Pierre Dominique Garnier

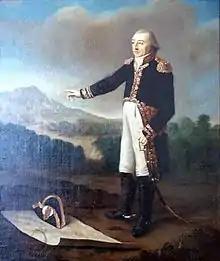
Pierre Dominique Garnier by artist Francesco Pascucci

Pierre Dominique Garnier, born 19 December 1756 – died 11 May 1827, was a French general during the French Revolutionary Wars and Napoleonic Wars. He enlisted in the French royal army in 1773 and served in the French West Indies. At the outbreak of the French Revolution he left his career as an architect and joined the National Guard. Continuing in the army, he enjoyed rapid promotion while fighting in several theaters during the War of the First Coalition. As a general of brigade he fought at Toulon and was elevated to the rank of general of division. After fighting at Loano in late 1795, he found himself under the command of Napoleon Bonaparte for the Montenotte Campaign in April 1796. Bonaparte had little use for Garnier, however. Garnier saw action in Italy during the War of the Second Coalition in 1799 and 1800. During the Napoleonic Wars he held reserve or garrison commands and retired from the military in 1816. His surname is one of the 660 names inscribed under the Arc de Triomphe.